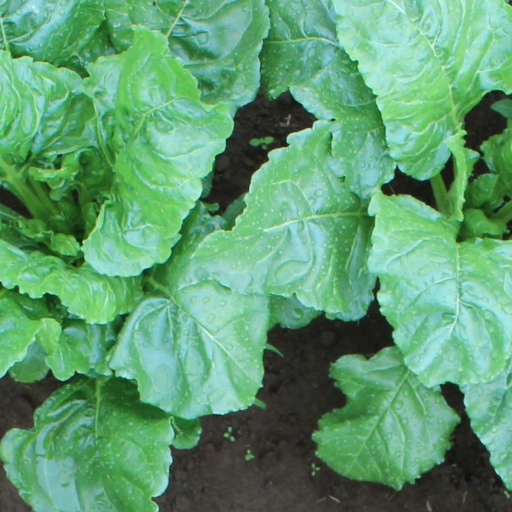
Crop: sugar beet